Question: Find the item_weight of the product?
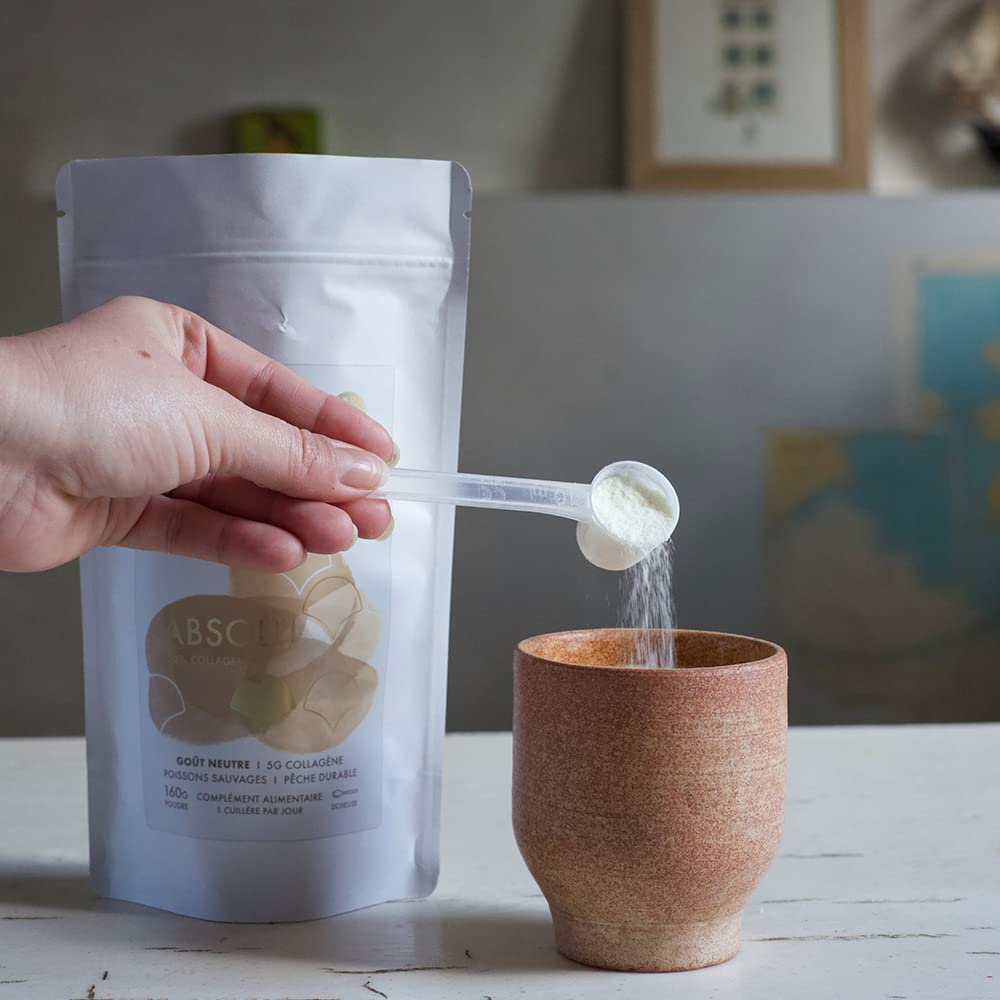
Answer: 5.0 gram